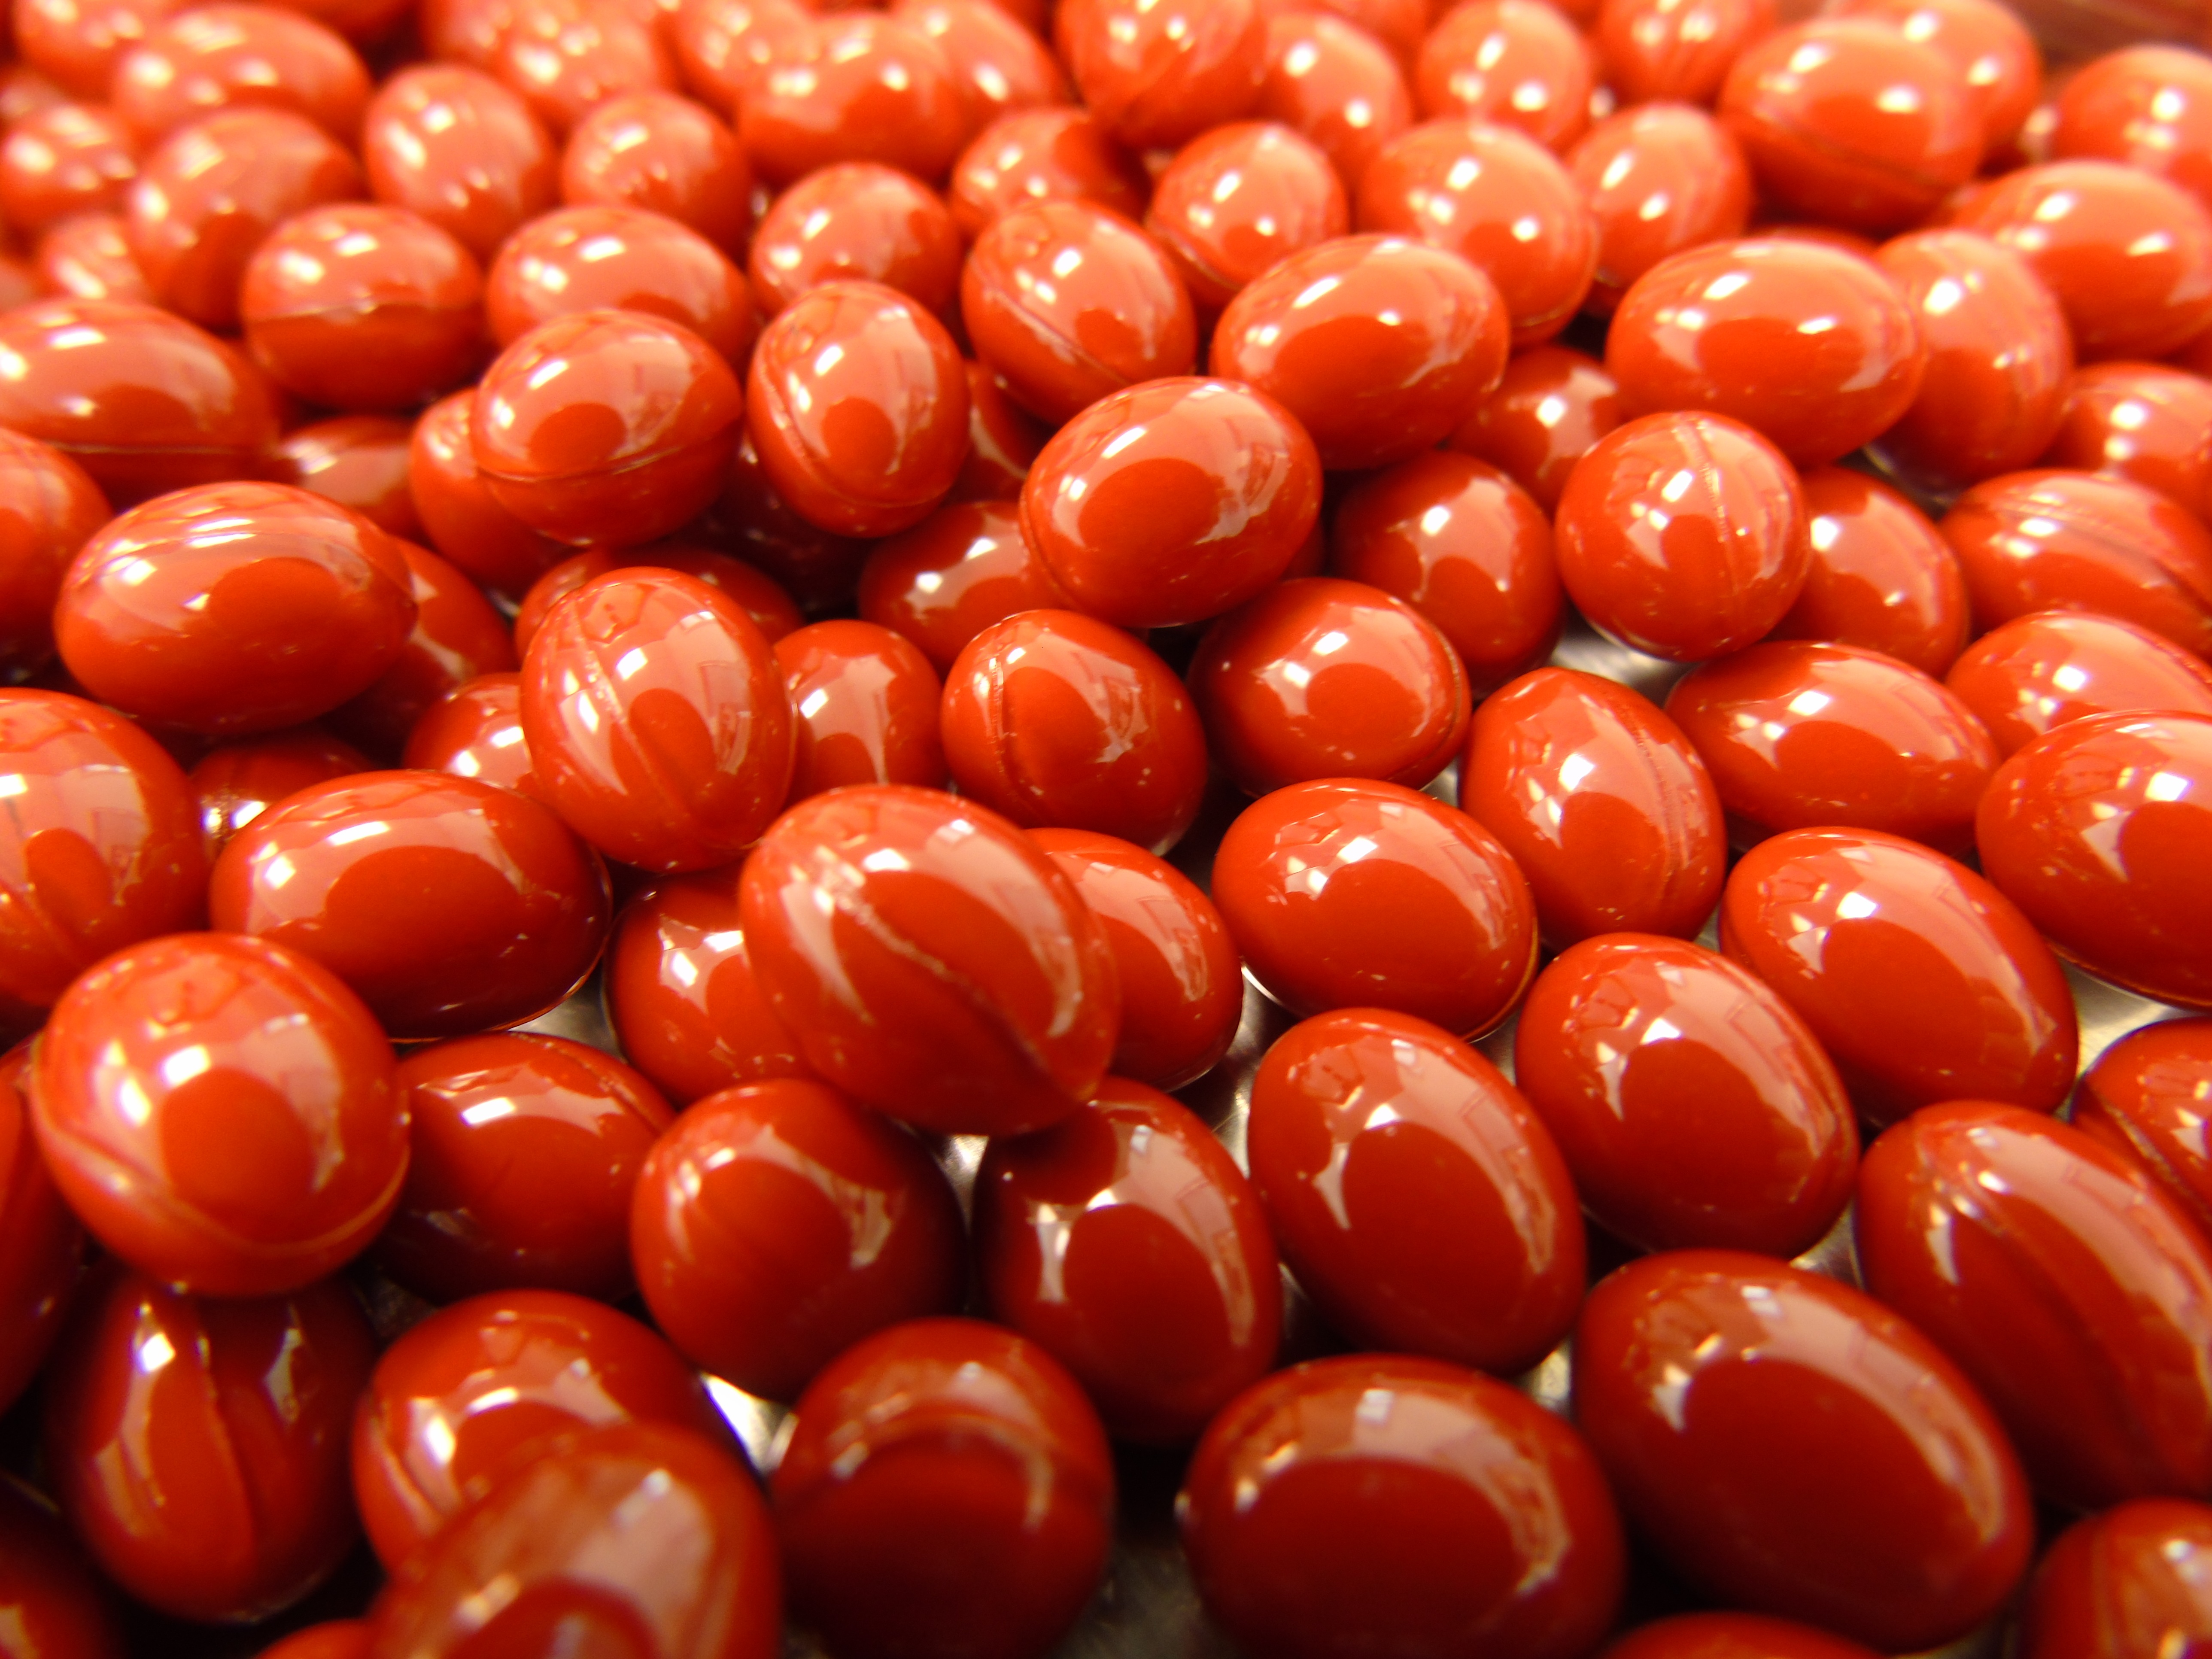
plant, fruit, food, red, produce, vegetable, healthy, heal, tomato, pharmacy, drug, pills, vitamins, bless you, ill, medical, disease, flowering plant, nutrient additives, dietary supplements, encapsulate, land plant, potato and tomato genus